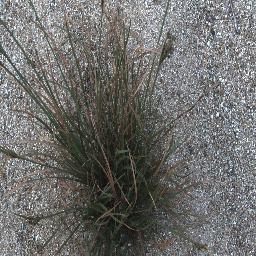
Label: negative